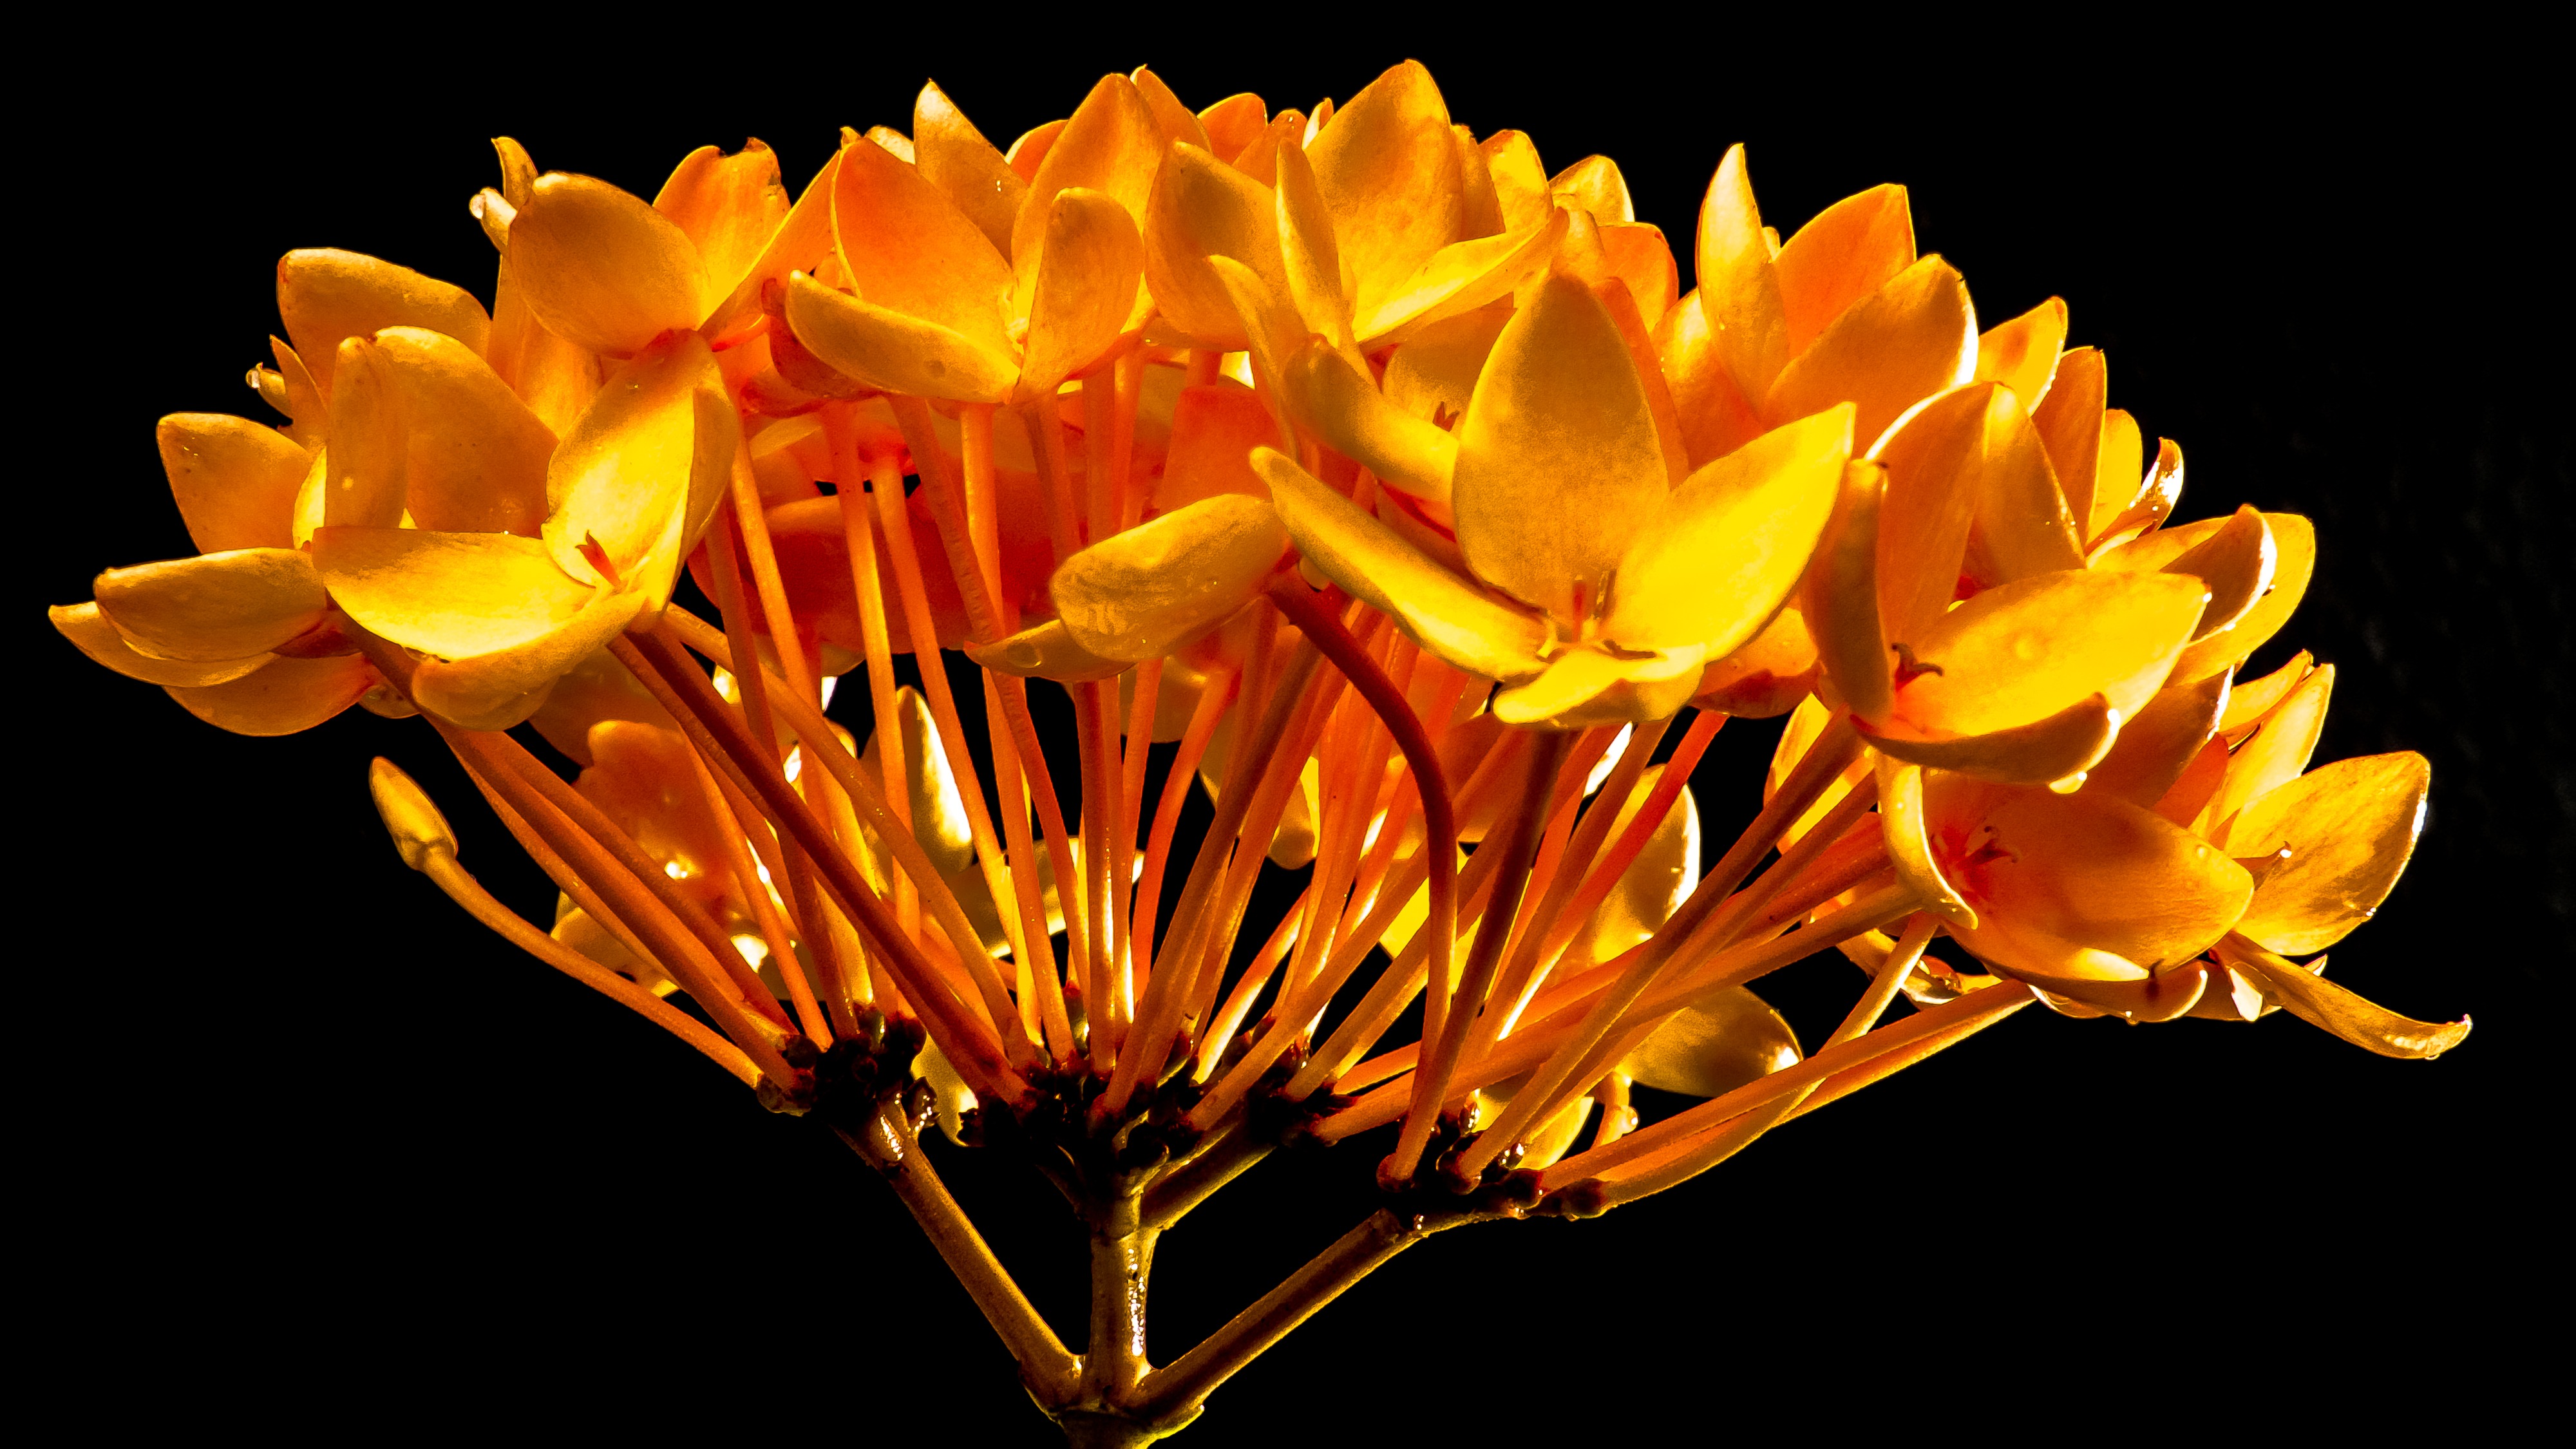
blossom, plant, flower, petal, bloom, orange, pollen, yellow, flora, macro photography, flowering plant, land plant